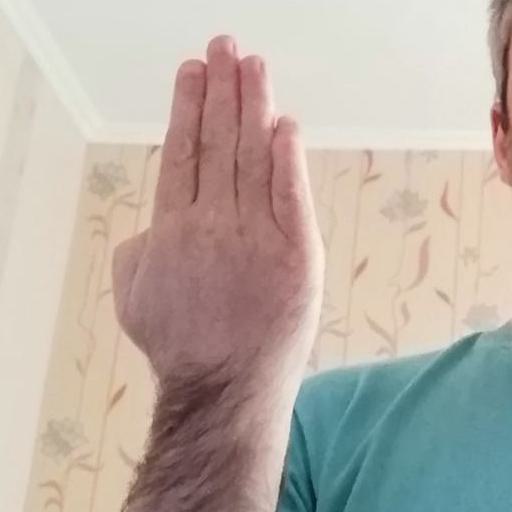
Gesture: stop_inverted